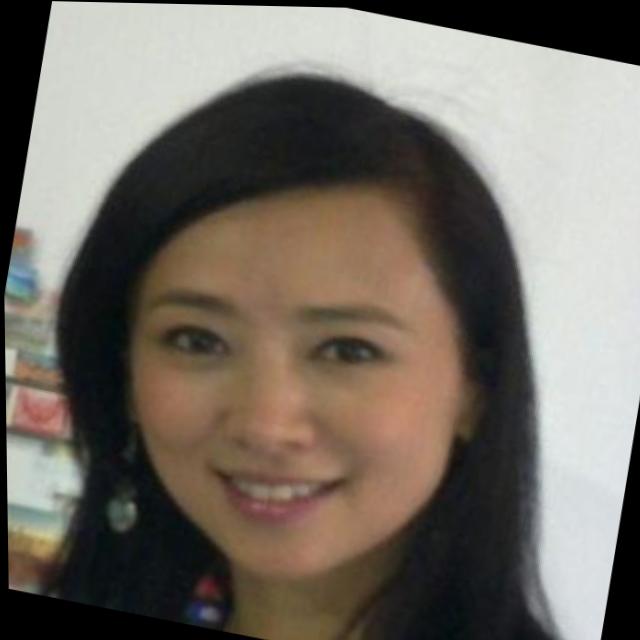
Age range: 21-44